Lopo do Nascimento

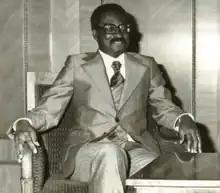
Nascimento during an official visit to Romania in 1978

Lopo Fortunato Ferreira do Nascimento (born 10 July 1942) is an Angolan retired politician. He served as the first Prime Minister of Angola from 11 November 1975 to 9 December 1978 and was Secretary-General of the Popular Movement for the Liberation of Angola (MPLA).